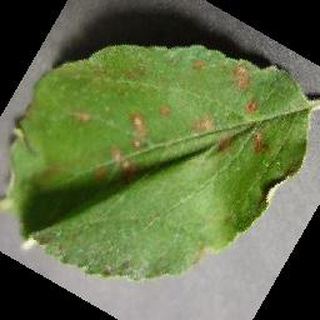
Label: apple_cedar_apple_rust